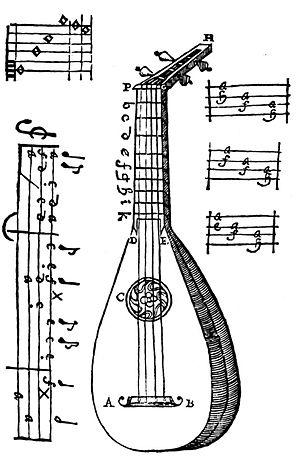
La mandore ou mandole également connue sous le nom de gallizona ou de gallichon, est un instrument de musique à cordes du Moyen Âge, semblable au luth, avec 3, 4 ou 6 cordes qui produit un son plus aigu. Sa caisse en forme de demi-poire préfigure la mandoline dont elle est l'ancêtre.